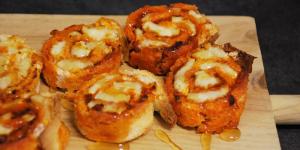
rollitos de sobrasada y queso